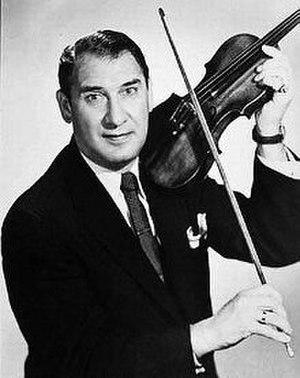
Henny Youngman, né le 16 mars 1906 à Liverpool et mort le 24 février 1998 à New York, est un violoniste et un humoriste américain célèbre pour ses bons mots.